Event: Nepal Earthquake
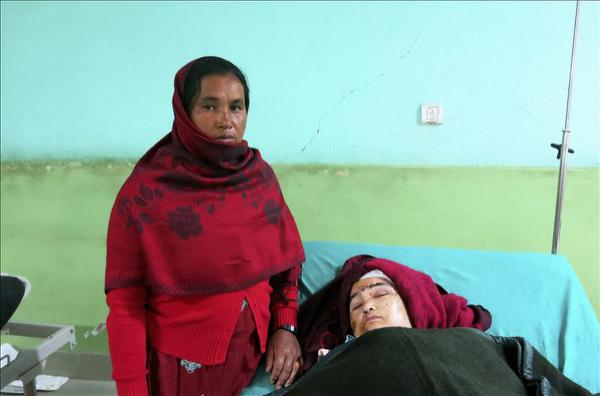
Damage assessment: no_damage